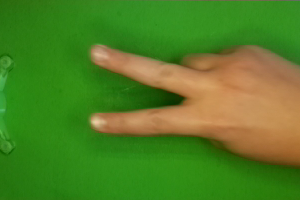
Label: scissors